Parable of the Prodigal Son

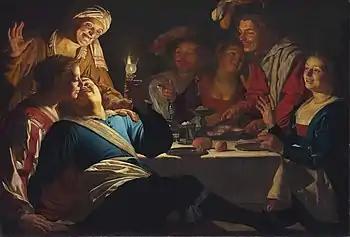
Gerard van Honthorst, 1623, like many works of the period, allows a genre scene with moral content.

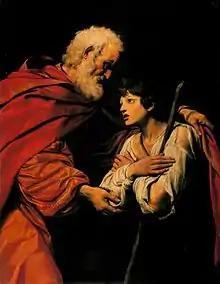
The Return of the Prodigal Son (Leonello Spada, Louvre, Paris)

Of the roughly 30 parables in the canonical Gospels, the Parable of the Prodigal Son was one of four that were shown in medieval art—along with that of the Wise and Foolish Virgins, the Dives and Lazarus, and the Good Samaritan—almost to the exclusion of the others, though not mixed in with the narrative scenes of the "Life of Christ". (The Laborers in the Vineyard also appears in Early Medieval works.)